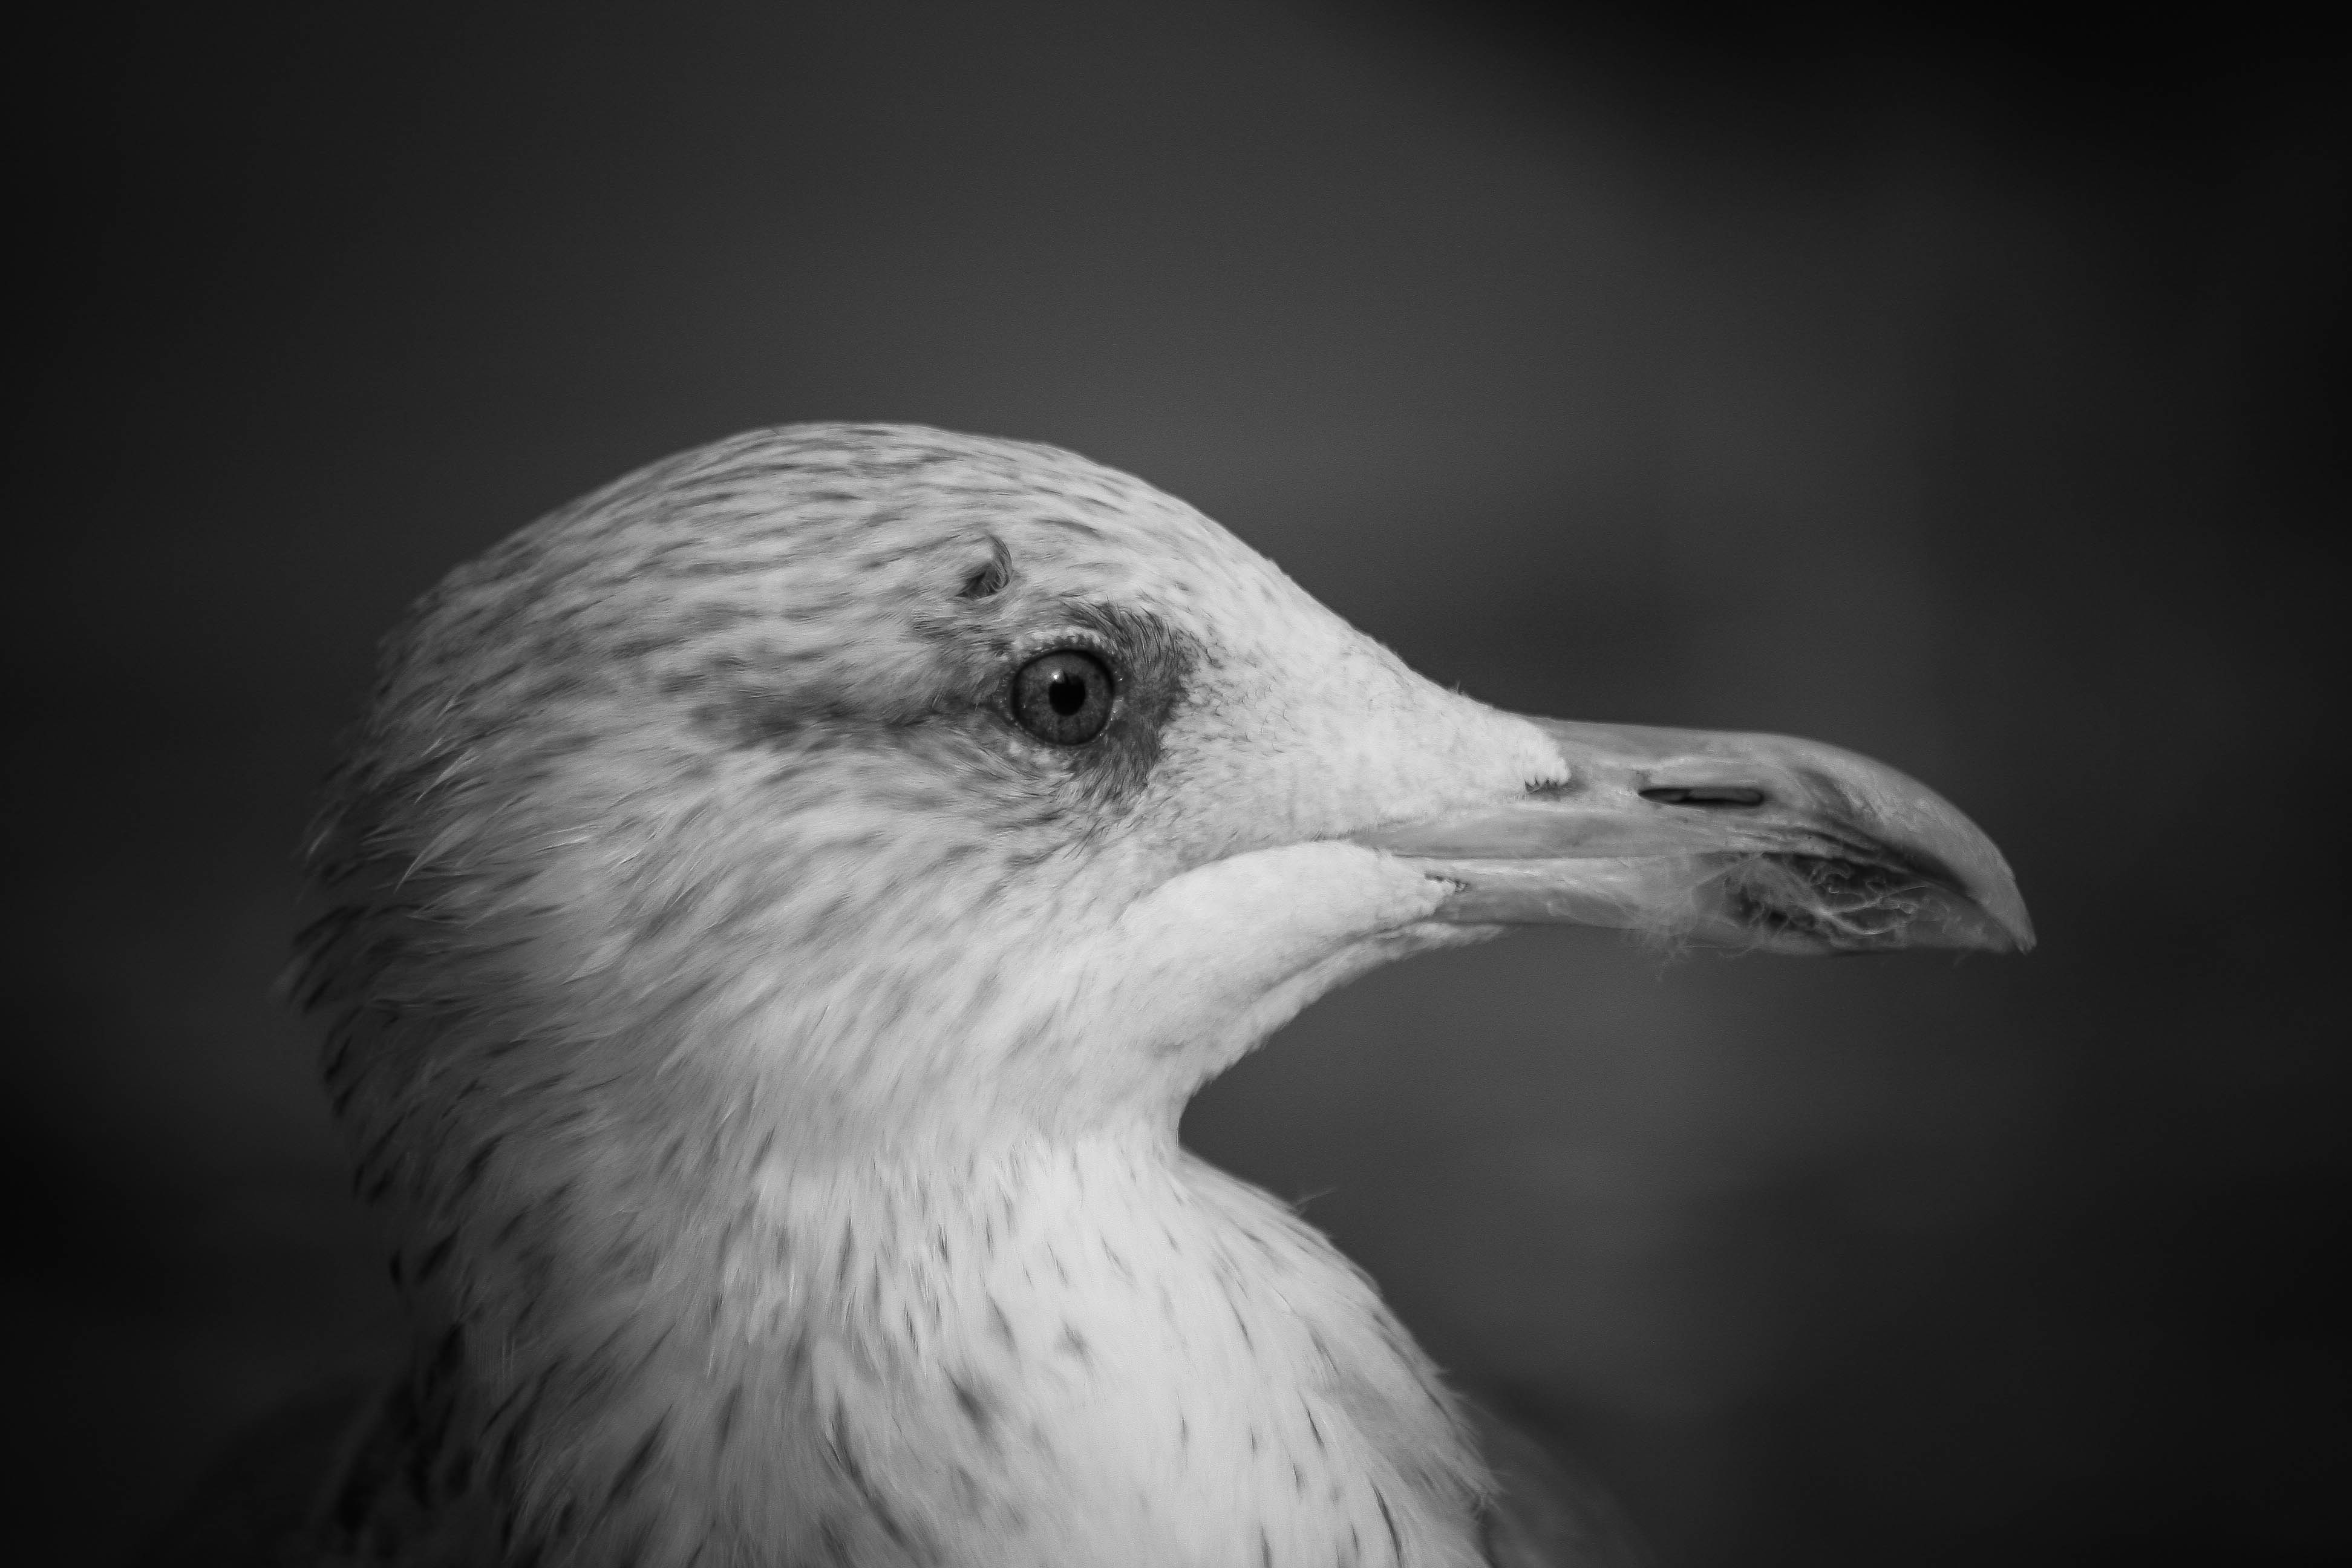
bird, wing, black and white, white, photography, seabird, seagull, gull, beak, port, monochrome, fauna, close up, vertebrate, elbe, hamburg, monochrome photography